Greensplat

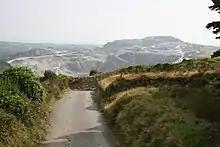
This road, now a dead end, used to lead to Greensplat village

Greensplat is a location in south Cornwall, England, United Kingdom. It is in the civil parish of Treverbyn immediately west of Carthew and approximately north of St Austell.